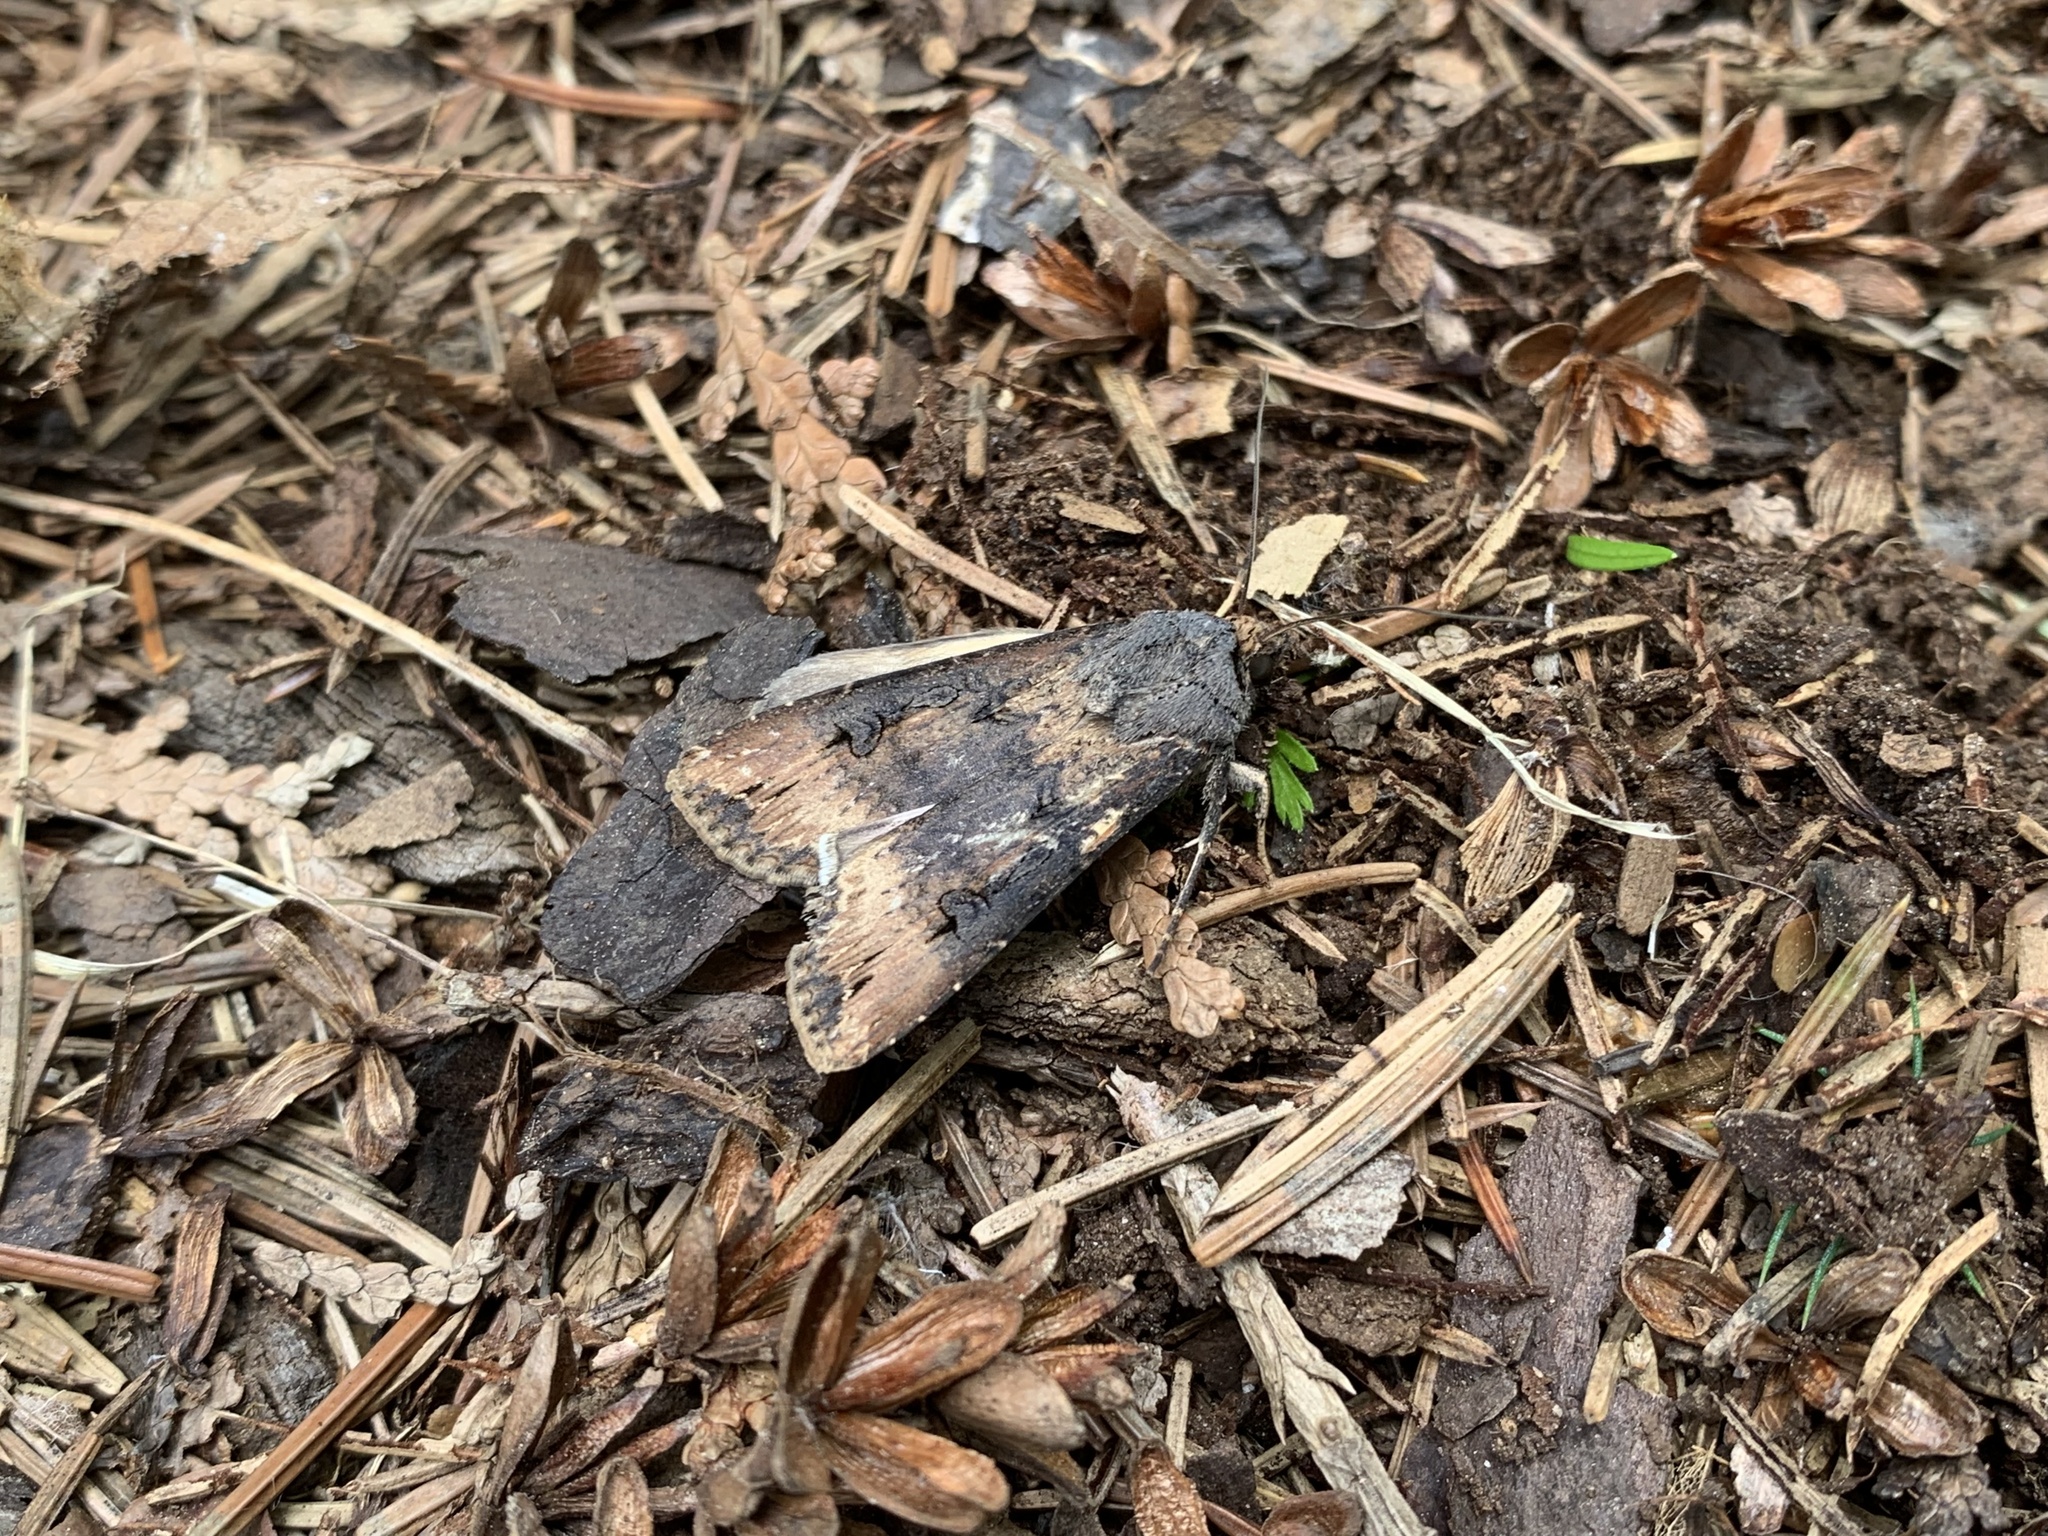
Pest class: cutworms